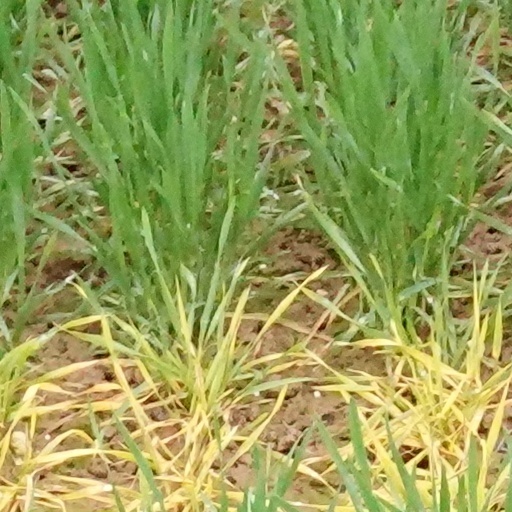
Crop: wheat